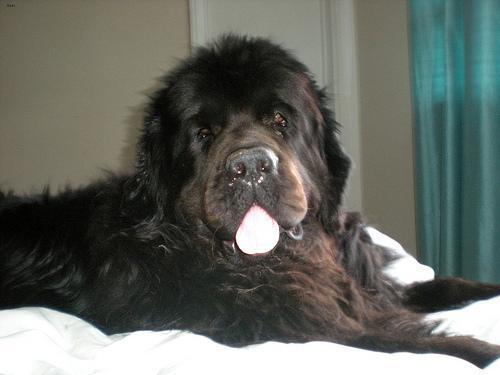
newfoundland